Hold Back the Dawn

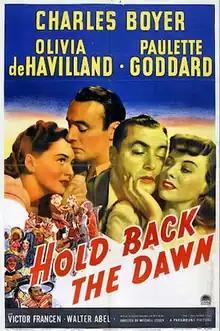
Theatrical release poster

Hold Back the Dawn is a 1941 American romantic drama film directed by Mitchell Leisen, in which a Romanian gigolo marries an American woman in Mexico in order to gain entry to the United States, but winds up falling in love with her. It stars Charles Boyer, Olivia de Havilland, Paulette Goddard, Victor Francen, Walter Abel, Curt Bois, Rosemary DeCamp, and an uncredited Veronica Lake.